Northern red-bellied cooter

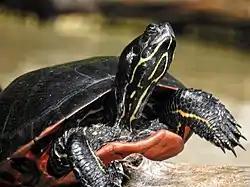
A northern red-bellied cooter in Long Pond in Plymouth, Massachusetts in July 2021.

The red-bellied turtle has appeared on Pennsylvania Fish and Boat Commission lists of endangered amphibians and reptiles since 1978 (McCoy 1985). By 1985 the red-bellied turtle was known to exist in Pennsylvania only in isolated colonies in a few counties (McCoy 1985). Small (less than thirty individuals) colonies were known in Manor and Silver lakes in Bucks County, the Tinicum wetlands in Philadelphia and Delaware Counties, the West Branch of Conococheague Creek in Franklin County and possibly Springton Reservoir in Delaware County (McCoy 1985).